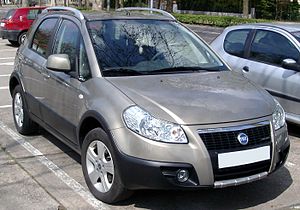
Fiat Sedici
Fiat Sedici (2006−2009)
Fiat Sedici er en af Fiat i joint venture med Suzuki bygget kompakt SUV, som bygges på Suzukis fabrik i Ungarn. Før produktionen startede var der planlagt en årlig produktion på 60.000 biler, hvoraf de 20.000 skulle være Fiat Sedici og de 40.000 stk. Suzuki SX4. Bilen er designet af Fiat Centro Stile i samarbejde med Giorgetto Giugiaro. Navnet Sedici, på dansk seksten, skulle betyde fire gange fire, altså firehjulstræk.